David Zink Yi

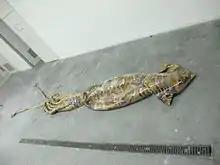
David Zink (2010)

He has said: "body is the space and the medium in which the process of questioning of identity takes place".